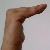
The image shows a hand gesture representing a space in Indian Sign Language.